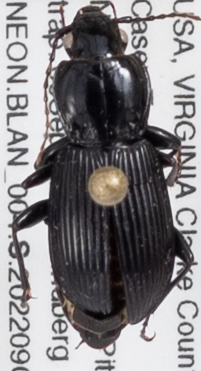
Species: Pterostichus stygicus
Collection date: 2022-09-06
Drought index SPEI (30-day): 1.28
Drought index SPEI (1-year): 0.538
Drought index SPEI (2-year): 0.36